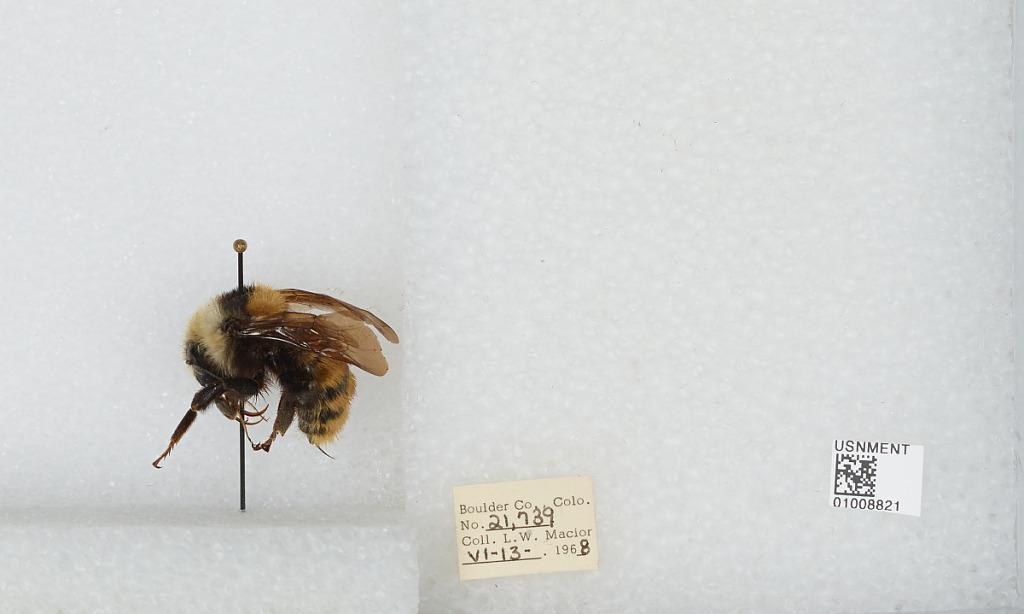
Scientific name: Bombus (Subterraneobombus) appositus Cresson
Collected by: L. Macior
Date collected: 1968-6-13
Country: United States
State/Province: Colorado
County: Boulder
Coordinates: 40.09, -105.36